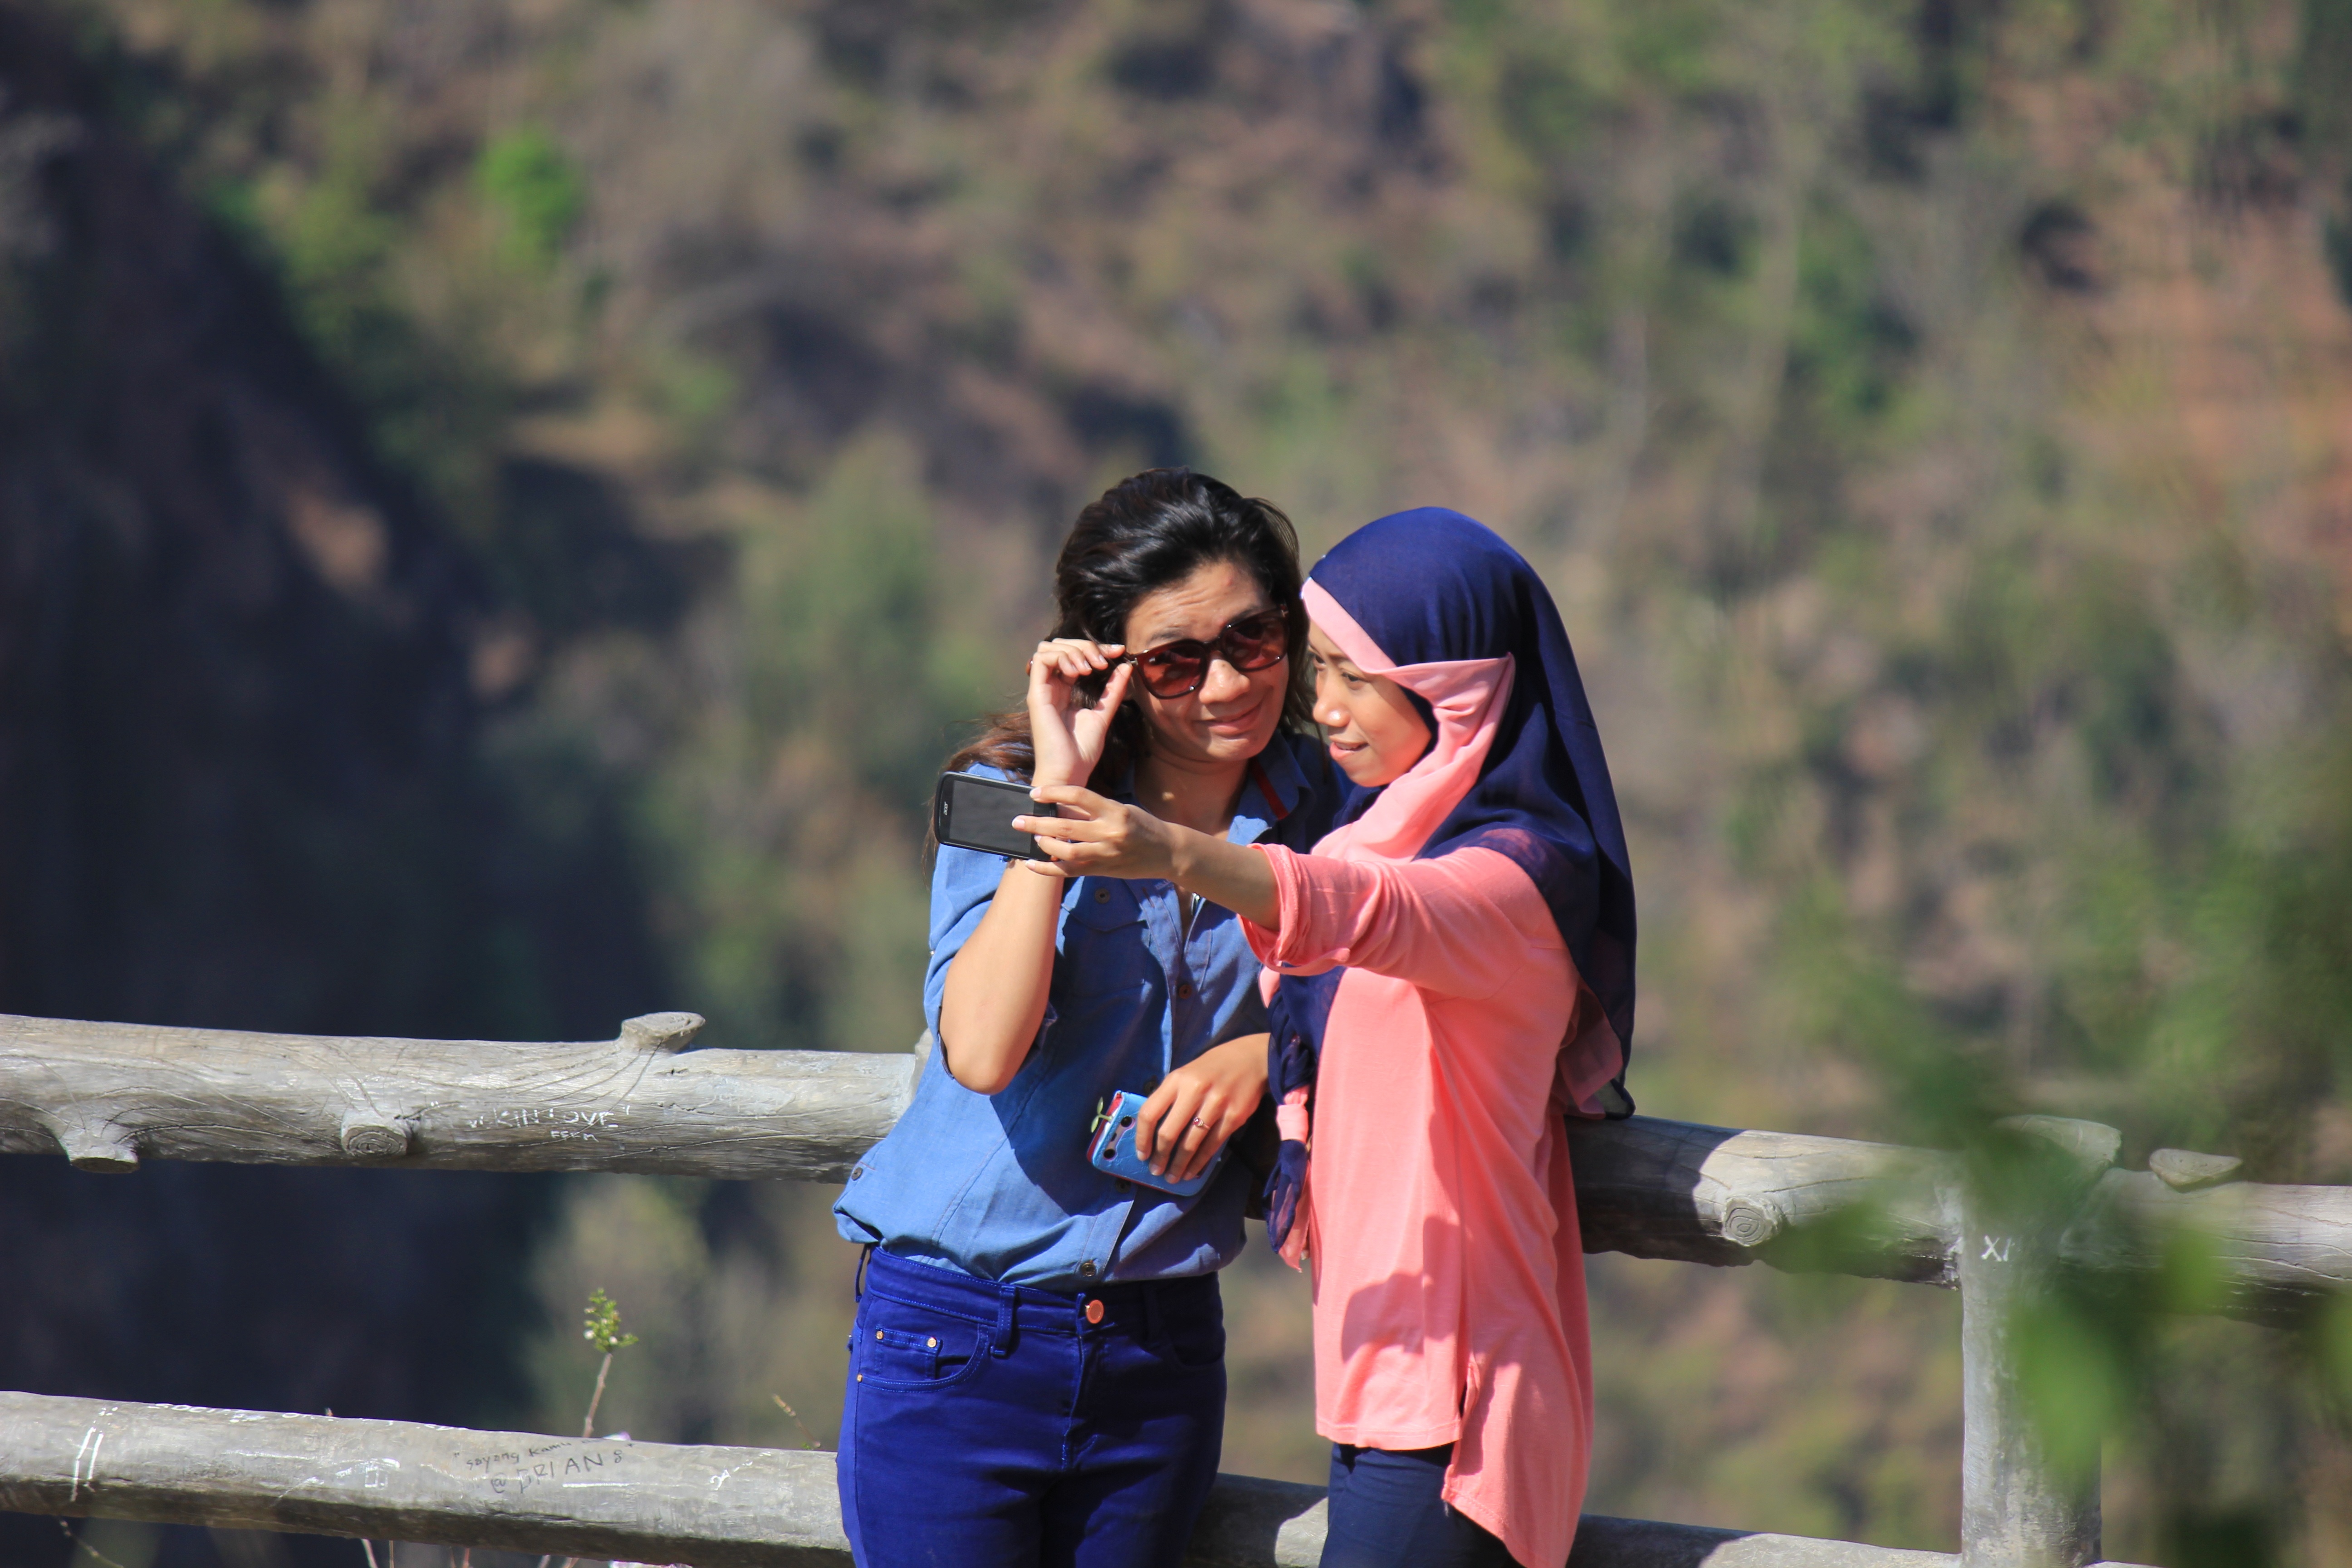
people, girl, photography, ceremony, background, selfie, photograph, expression, style, attractive, fashion girl, interaction, photo shoot